Wailuku River

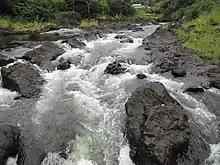
A portion of the Boiling Pots above Pe'epe'e Falls

The lower reach of the river is used for the generation of hydroelectricity. The flow at Hilo averages 275 cubic feet per second (8 m³/s) with peak flows 40 times as great. Water flow is monitored by the USGS. The stream carries an average of 10 tons of suspended sediment into Hilo Bay each day, at .